Polyamine oxidase

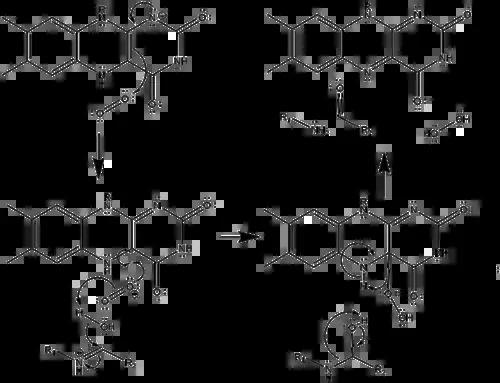
Mechanism of Imine Hydrolysis and Cofactor Reoxidation with a Superoxide Intermediate

PAOs are central to polyamine catabolism. Different organic reaction products result in different metabolites with different fates. Because all PAO reactions release hydrogen peroxide, PAOs are tied to the metabolism of reactive oxygen species, which overlaps with pathways of programmed cell death.